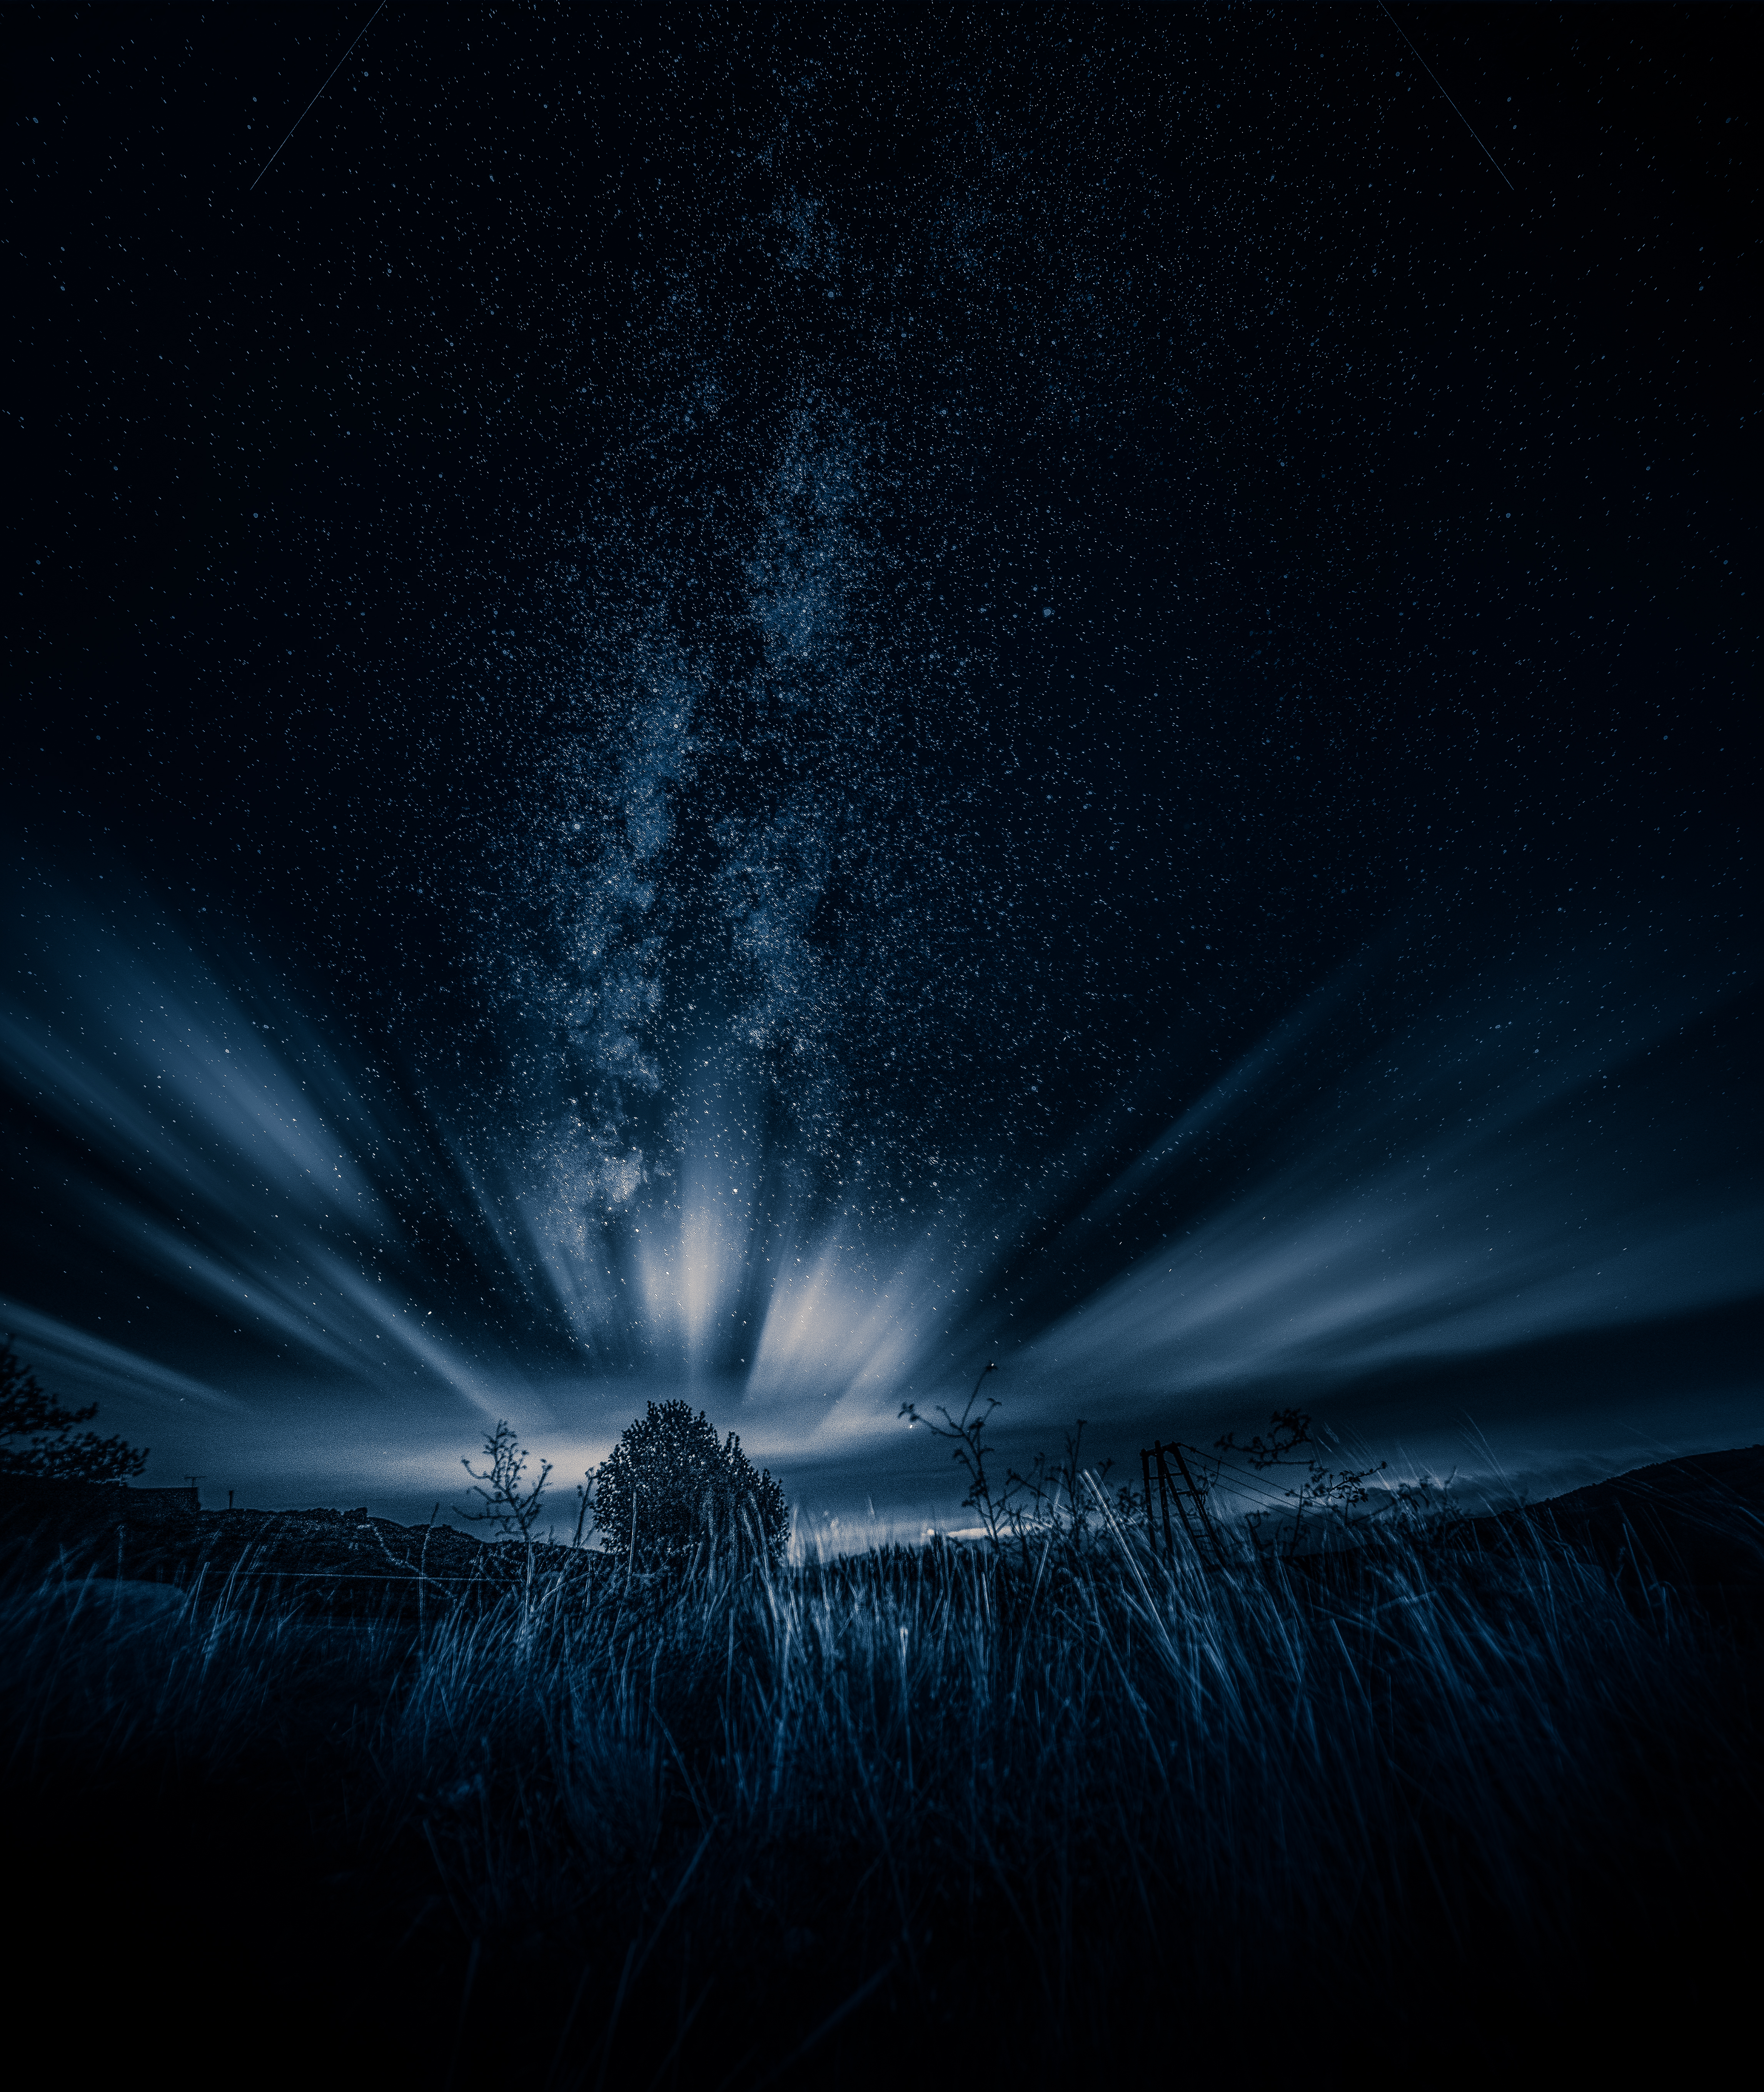
sky, nature, atmosphere, darkness, light, water, atmosphere of earth, computer wallpaper, phenomenon, night, outer space, universe, space, midnight, horizon, special effects, astronomical object, stock photography